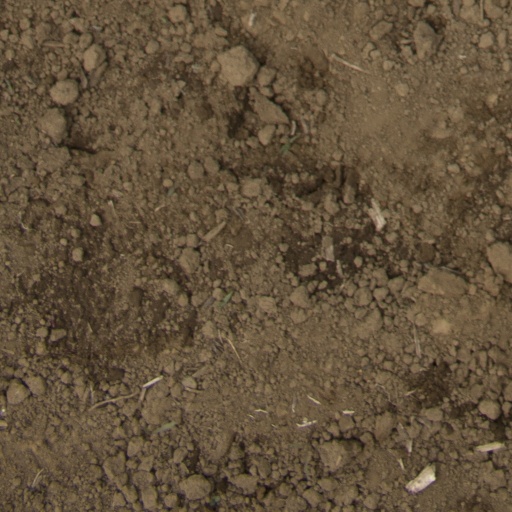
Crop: Jerusalem artichoke